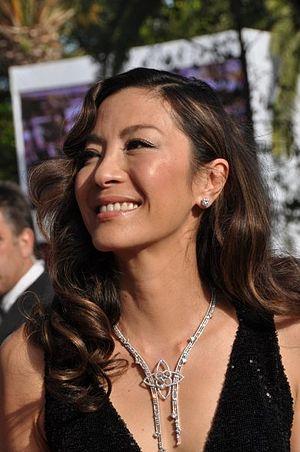
Michelle Yeoh au festival de Cannes
Le bouddhisme est la deuxième religion la plus pratiquée en Malaisie, après l'islam, avec 19,8 % de la population, combiné avec les religions chinoises cela fait un total de plus de 21,6 % de la population. Le Bouddhisme en Malaisie est principalement pratiqué par les Chinois de Malaisie mais il y a aussi des Malaisiens Siamese, Malaisiens Sri-Lankais et Birmans qui pratiquent le Bouddhisme en Malaisie, tout comme Ananda Krishnan et K. Sri Dhammanand, ainsi qu'une population importante d'Indiens de Malaisie.